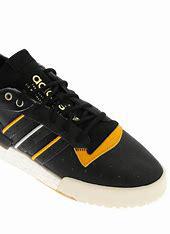
Brand: adidas
Model: originals Adidas Originals Rivalry Rm